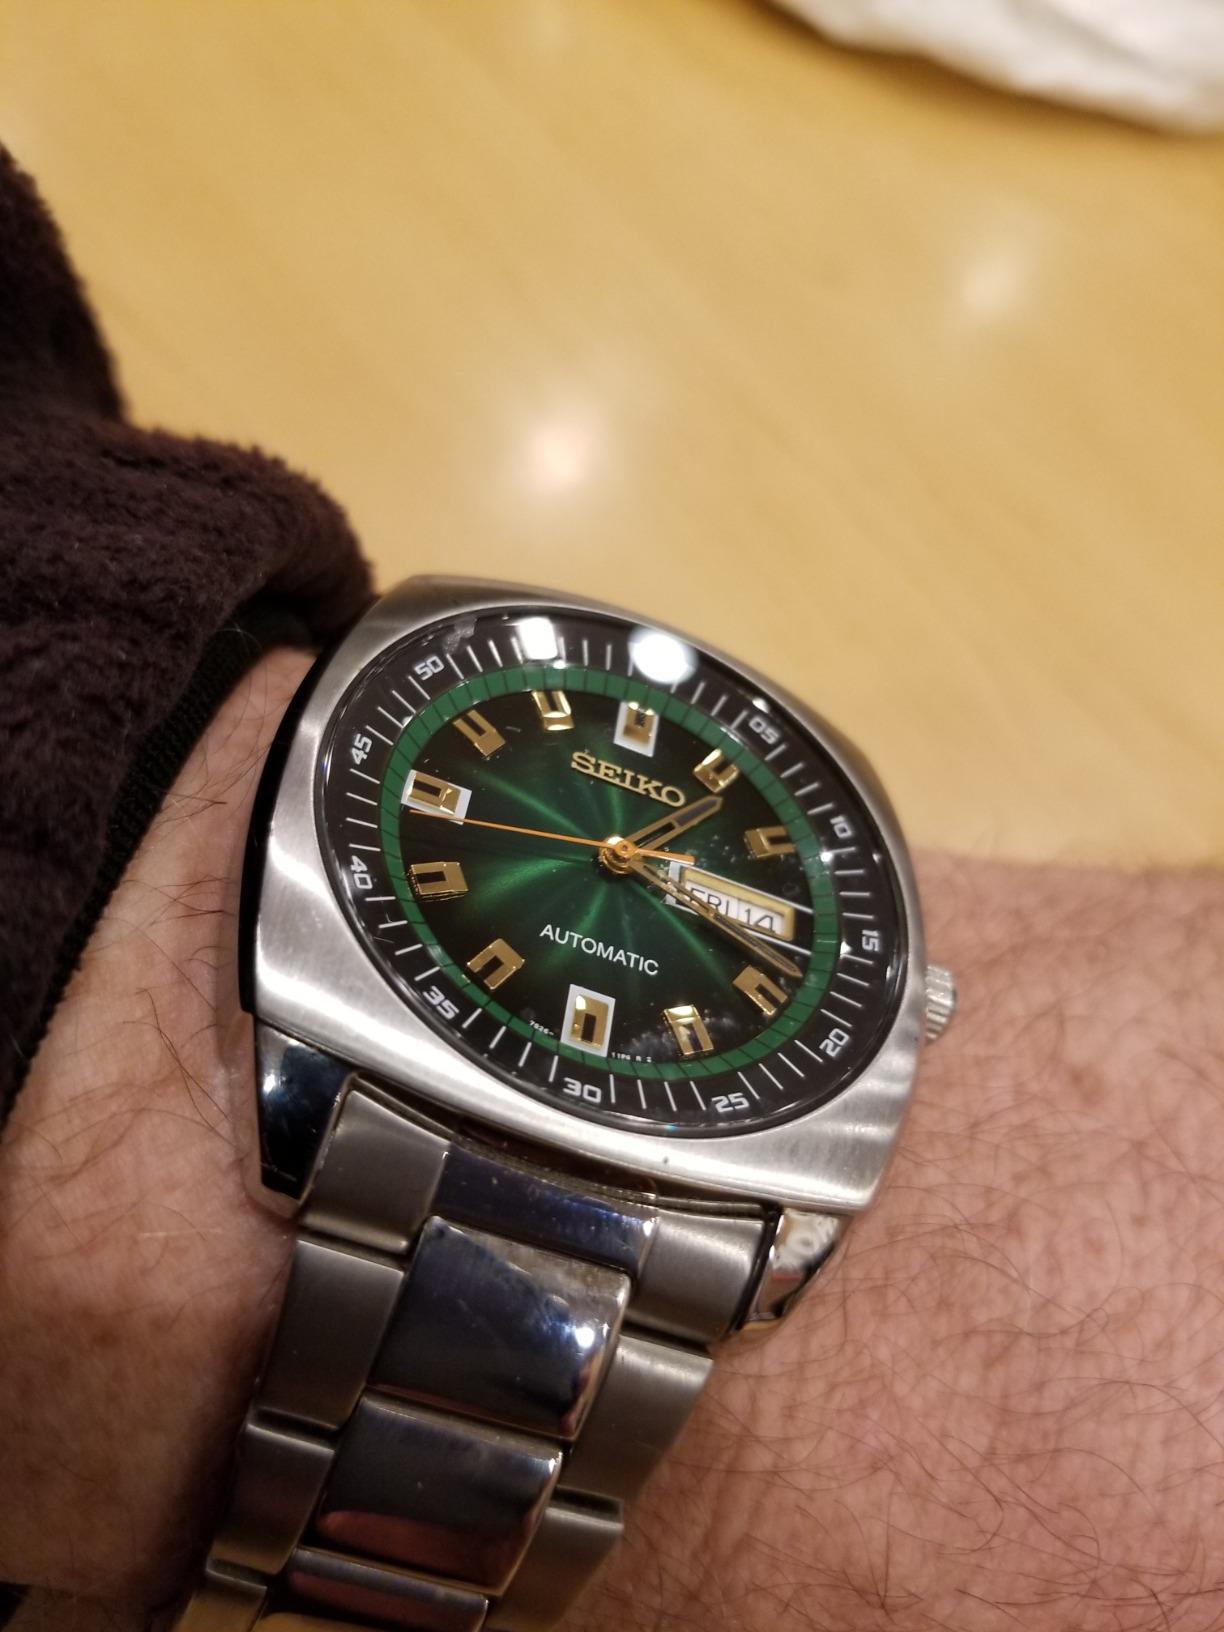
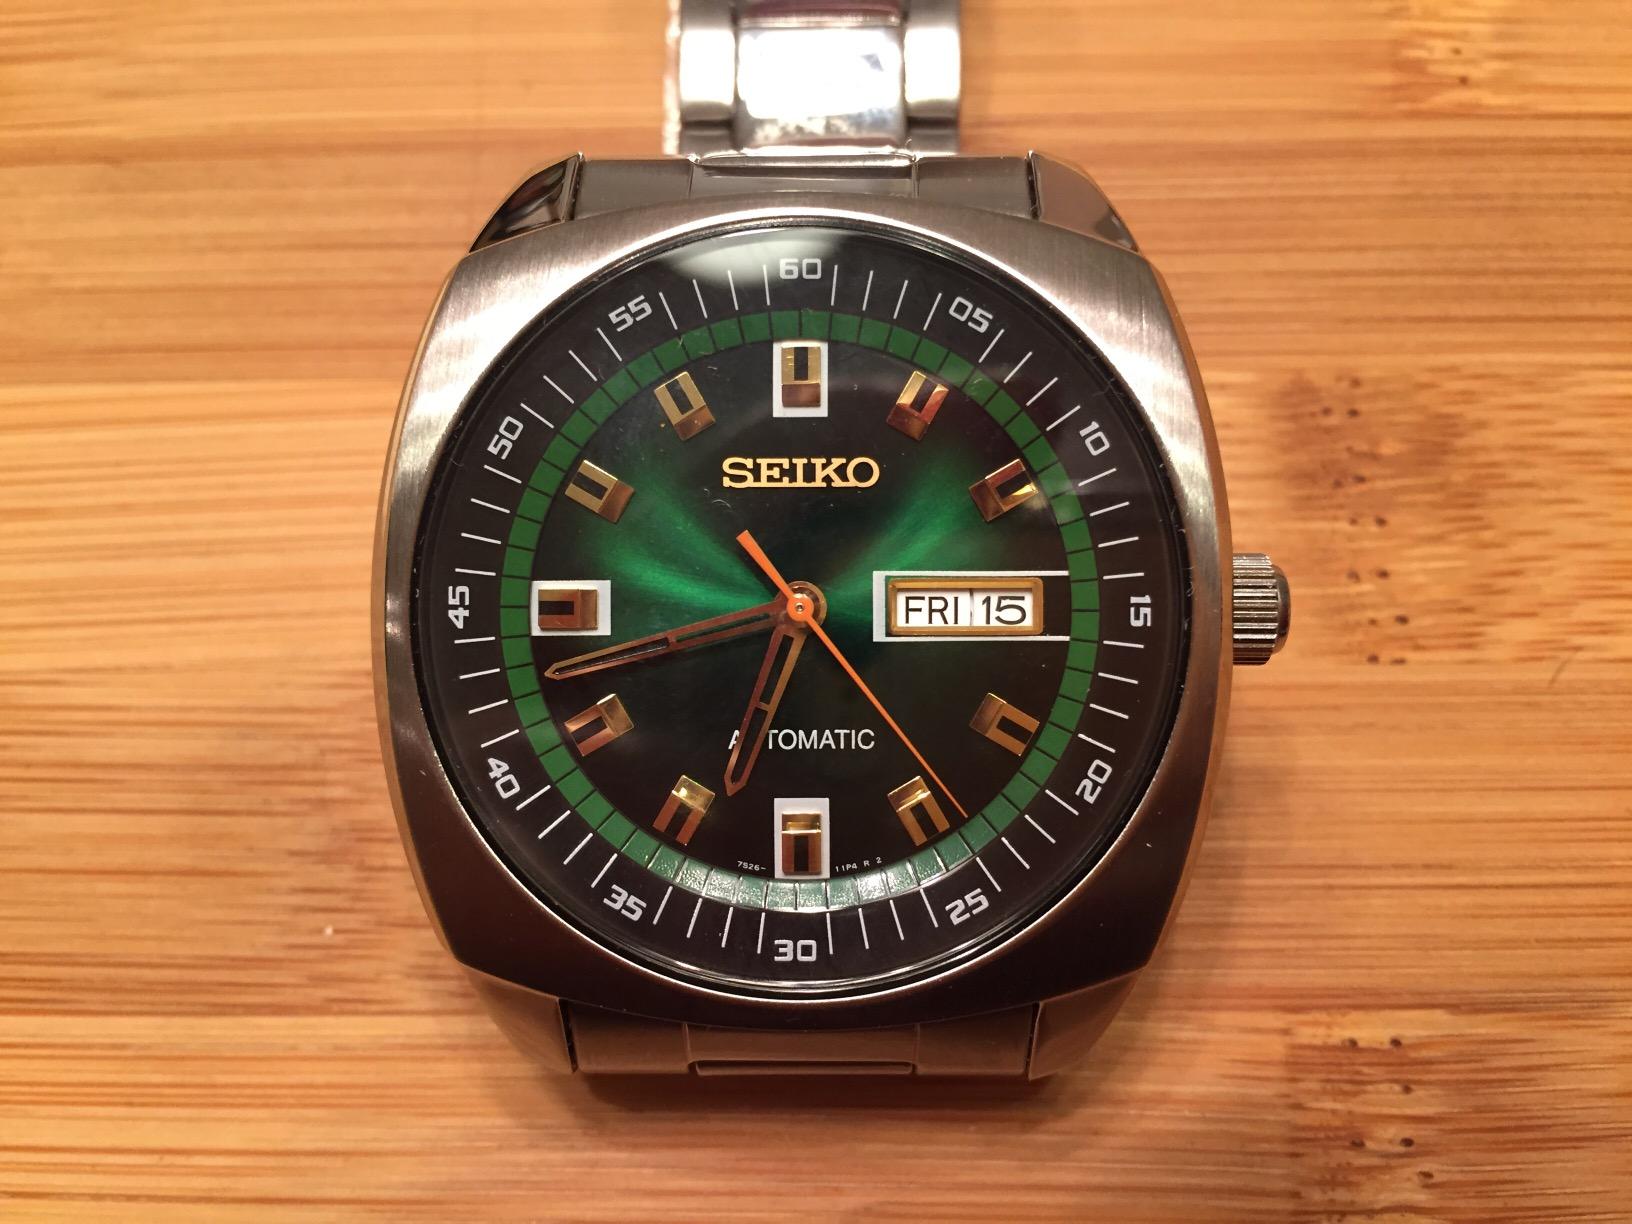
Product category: accessories_watch
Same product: yes